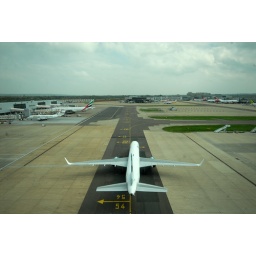
Gatwick Airport, seen from the walking bridge in the North Terminal building. London, England